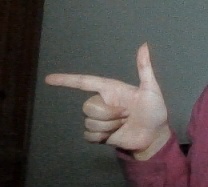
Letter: yaa